Ynys Castell

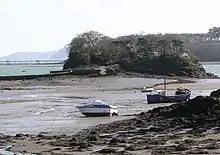
Ynys Castell from the Beaumaris road

Ynys Castell is a small (1.6 acres at high tide) island in the Menai Strait which separates Anglesey and mainland Wales. It is an extruding piece of Precambrian schist lying to one side of the Afon Cadnant estuary. It lies between Ynys y Bîg and Ynys Gaint. There is a causeway running to the island that is covered at high tide. On the island there is a private house. Ynys Castell means Castle Island in Welsh.